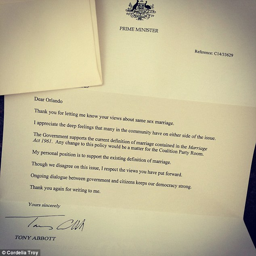
person responded to letter last friday but was less than impressed